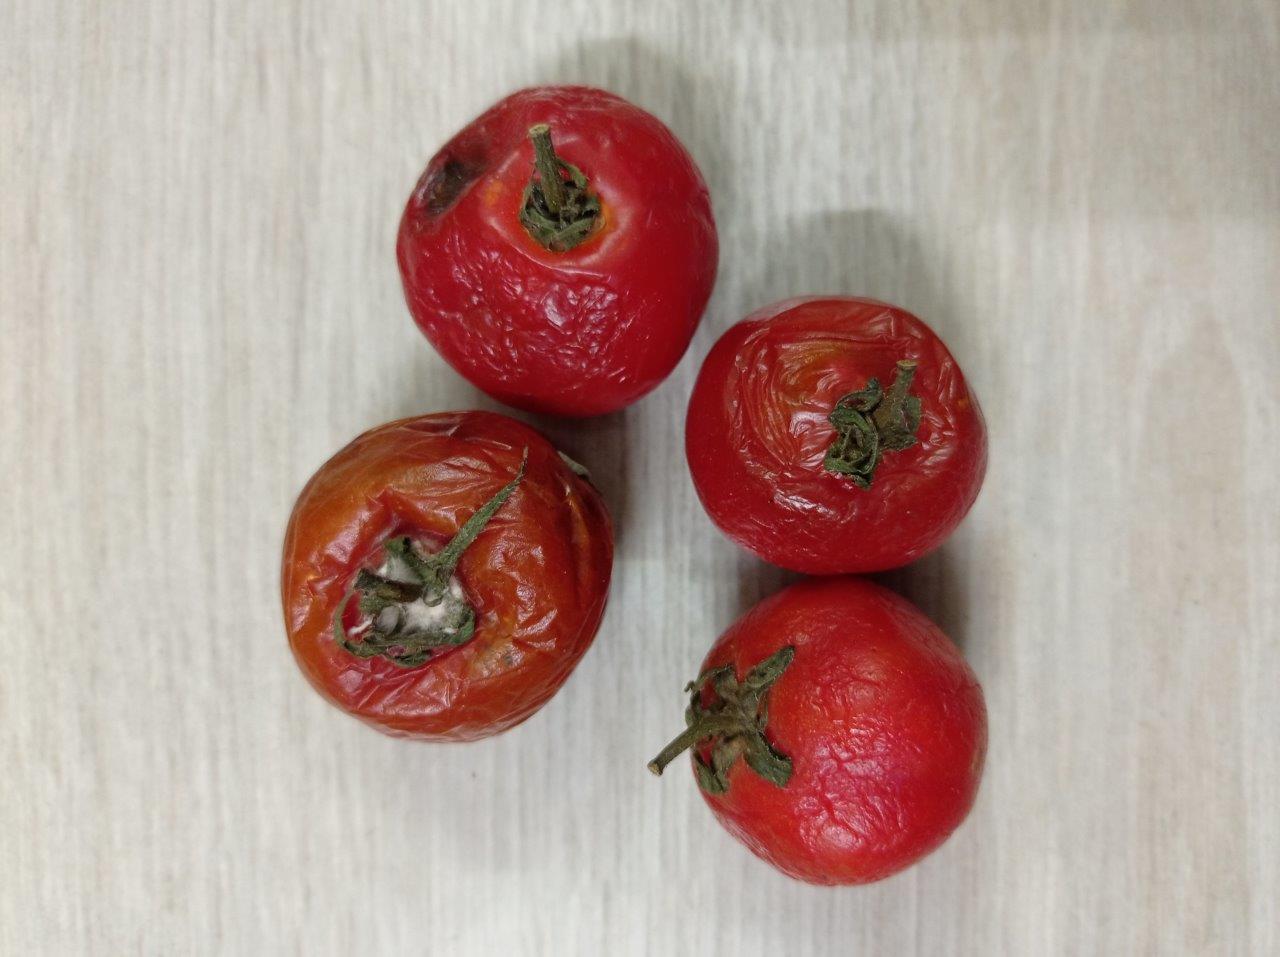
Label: Rotten